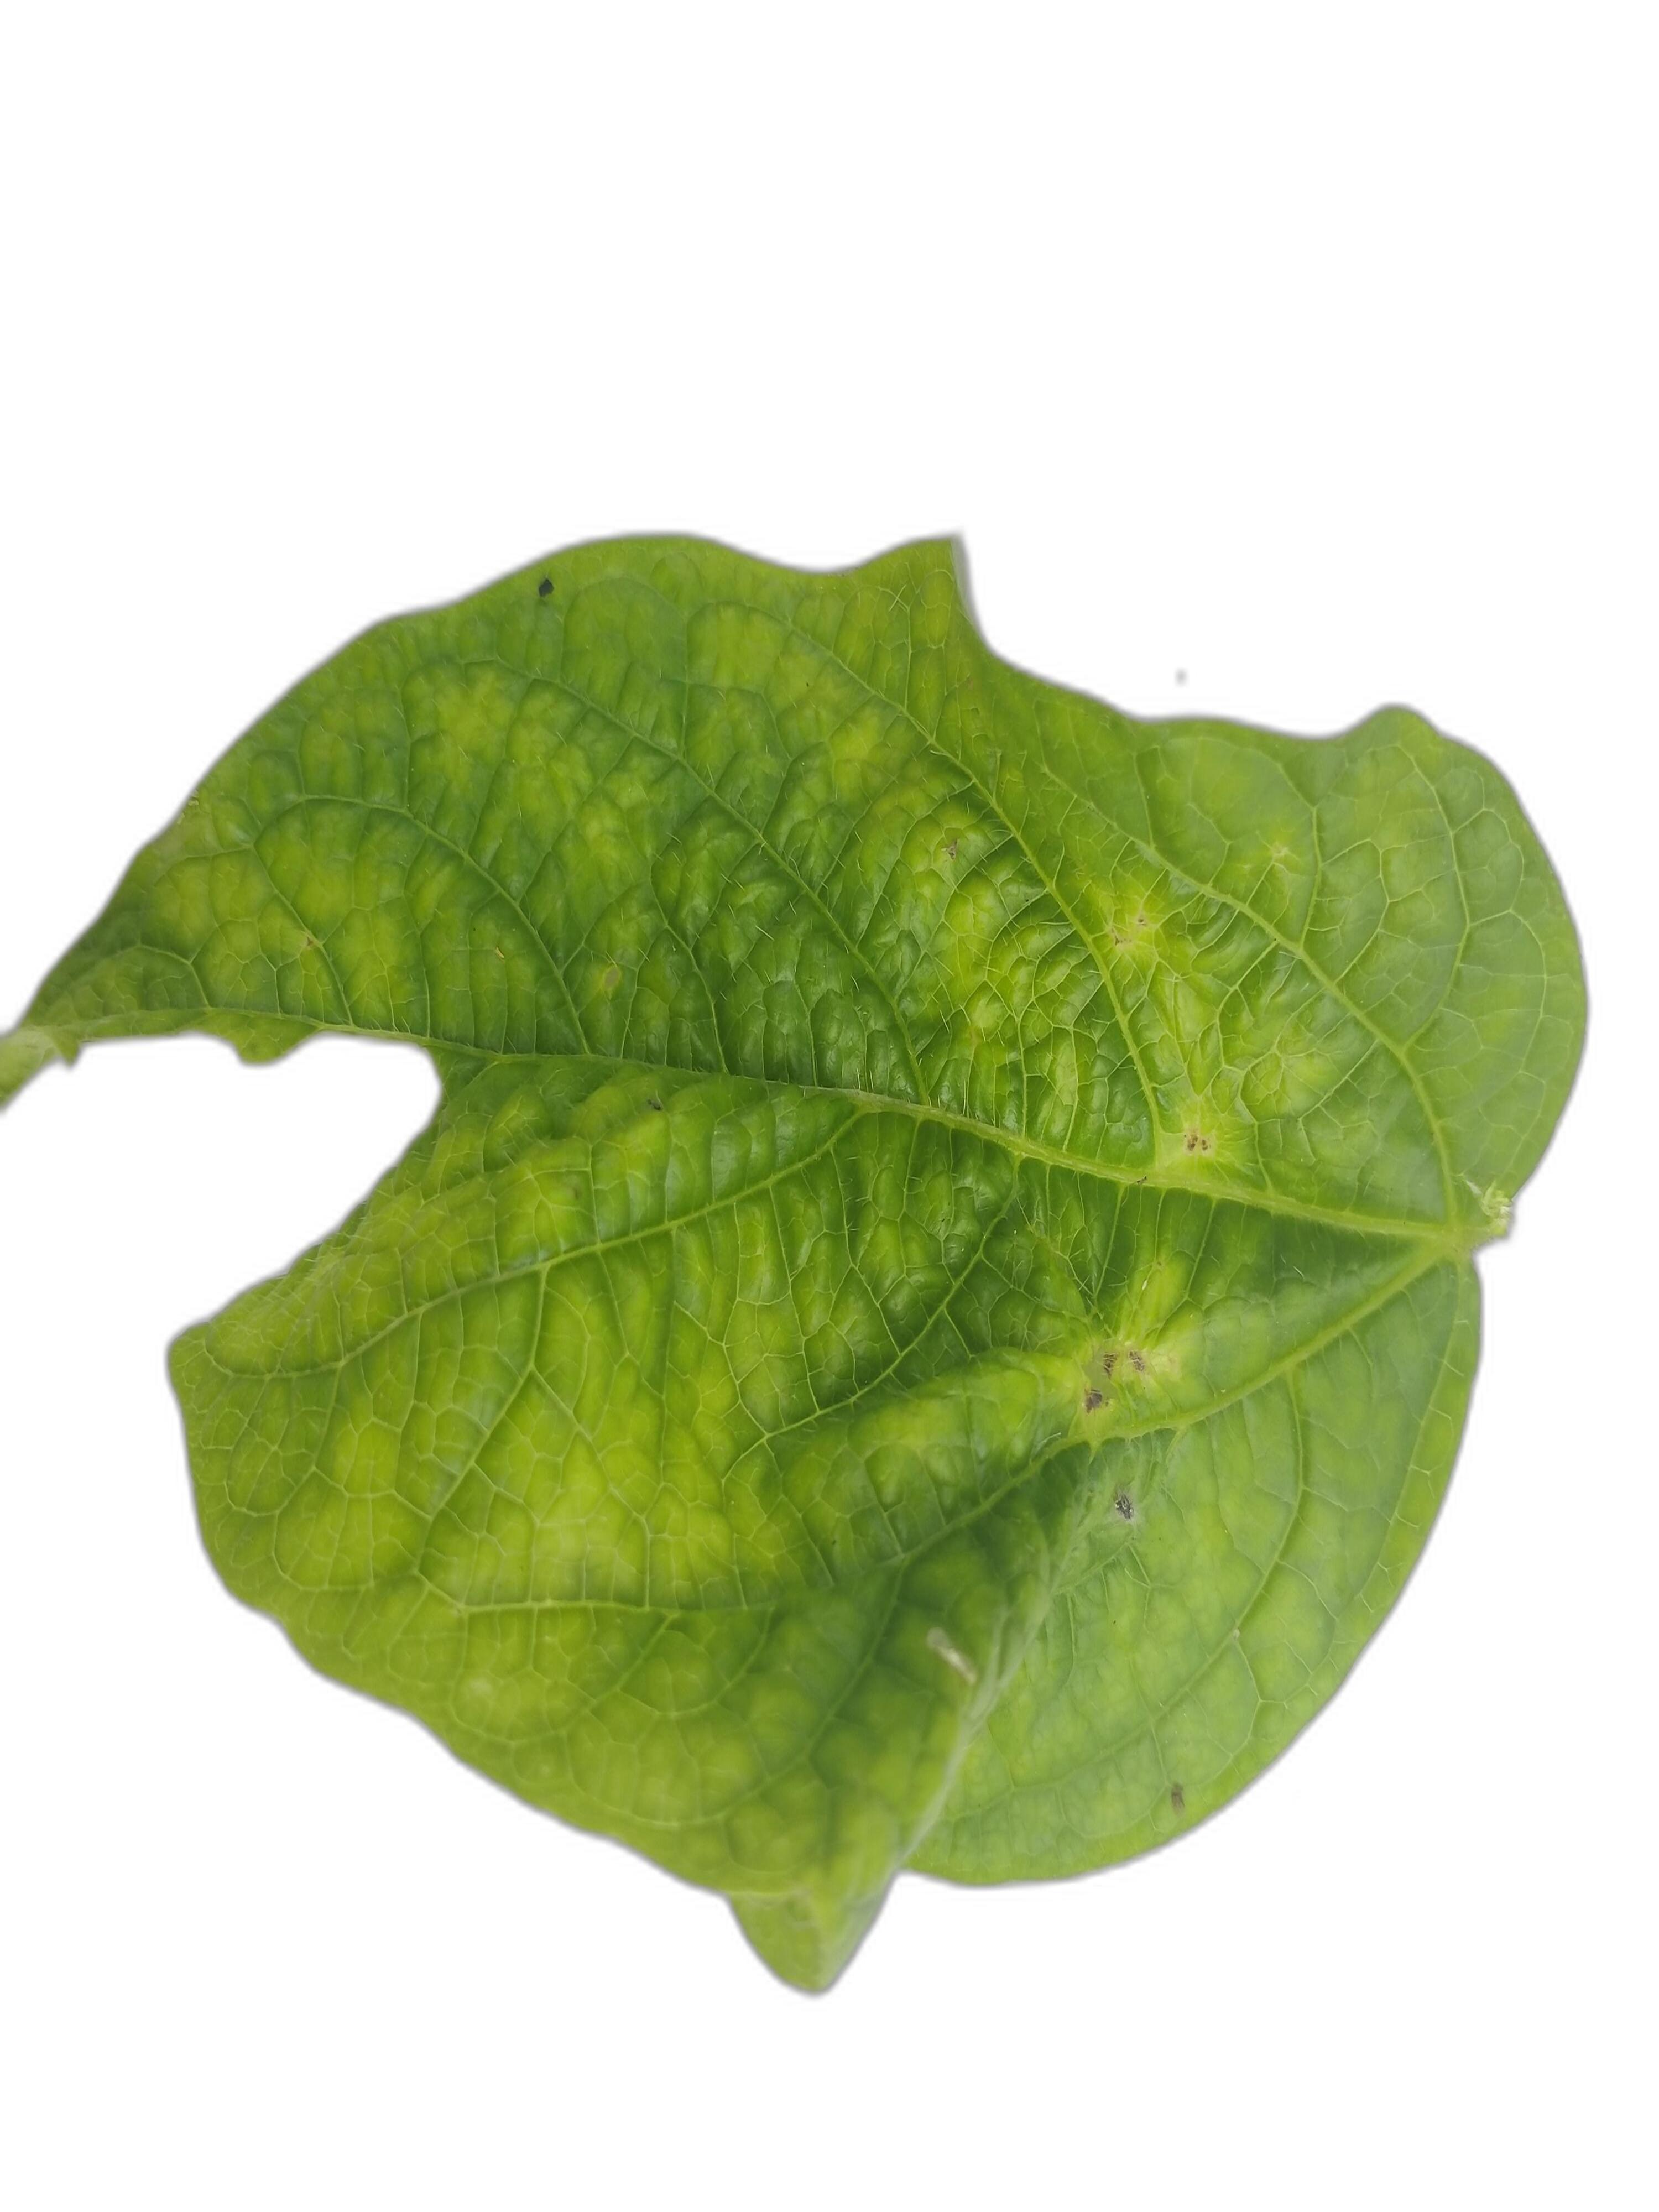
Label: Leaf Crinkle